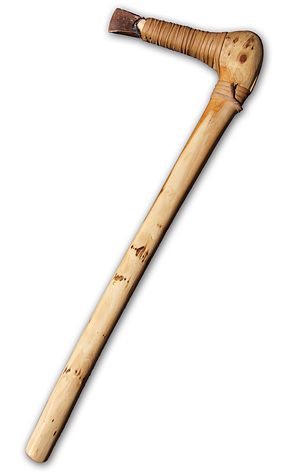
Ötzi / Udstyr
Rekonstruktion af Ötzis kobberøkse.
Ötzi er kaldenavn på de over 5.000 år gamle mumificerede rester af et menneske, som 19. september 1991 blev fundet i mere end 3.200 meters højde på en gletsjer ved den italiensk-østrigske grænse. Navnet kommer af, at levningerne blev fundet i Ötztal-Alperne i Tyrol. Mumien er usædvanligt godt bevaret og regnes som Europas ældste. Den er fra ca. 3300 f.Kr, dvs. kobberalderen, der regnes som en del af yngre stenalder.